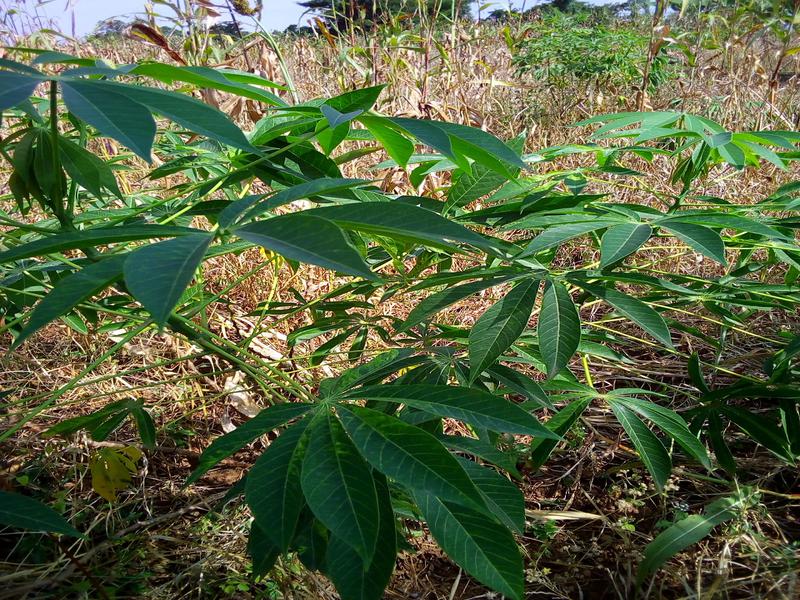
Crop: cassava
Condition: mosaic_disease